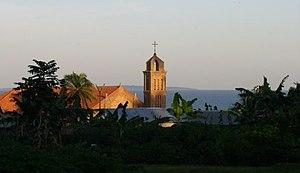
L'Ouganda, en forme longue la république d'Ouganda ou la république de l'Ouganda, en anglais Uganda et Republic of Uganda, en swahili Uganda et Jamhuri ya Uganda, est un pays d'Afrique de l'Est. Il est aussi considéré comme faisant partie de l'Afrique des Grands Lacs. Il est entouré par la République démocratique du Congo à l'ouest, le Kenya à l'est, le Rwanda au sud-ouest, le Soudan du Sud au nord et la Tanzanie au sud. Le Sud du pays englobe une vaste partie du lac Victoria. L'Ouganda tire son nom de l'ancien royaume de Buganda, qui couvrait autrefois les régions les plus au sud, dont la capitale et plus grande ville est Kampala. L'Ouganda est un pays membre de l'Organisation de la coopération islamique.
Entebbe est l'ancienne capitale de l'Ouganda, comptant actuellement environ 90 000 habitants. Elle est située sur une presqu'île de la rive nord du lac Victoria, à une altitude de 1 140 mètres, à 35 km de l'actuelle capitale Kampala. Elle est une des villes du monde les plus proches de l'Équateur, sa latitude officielle étant de 00°04' Nord.